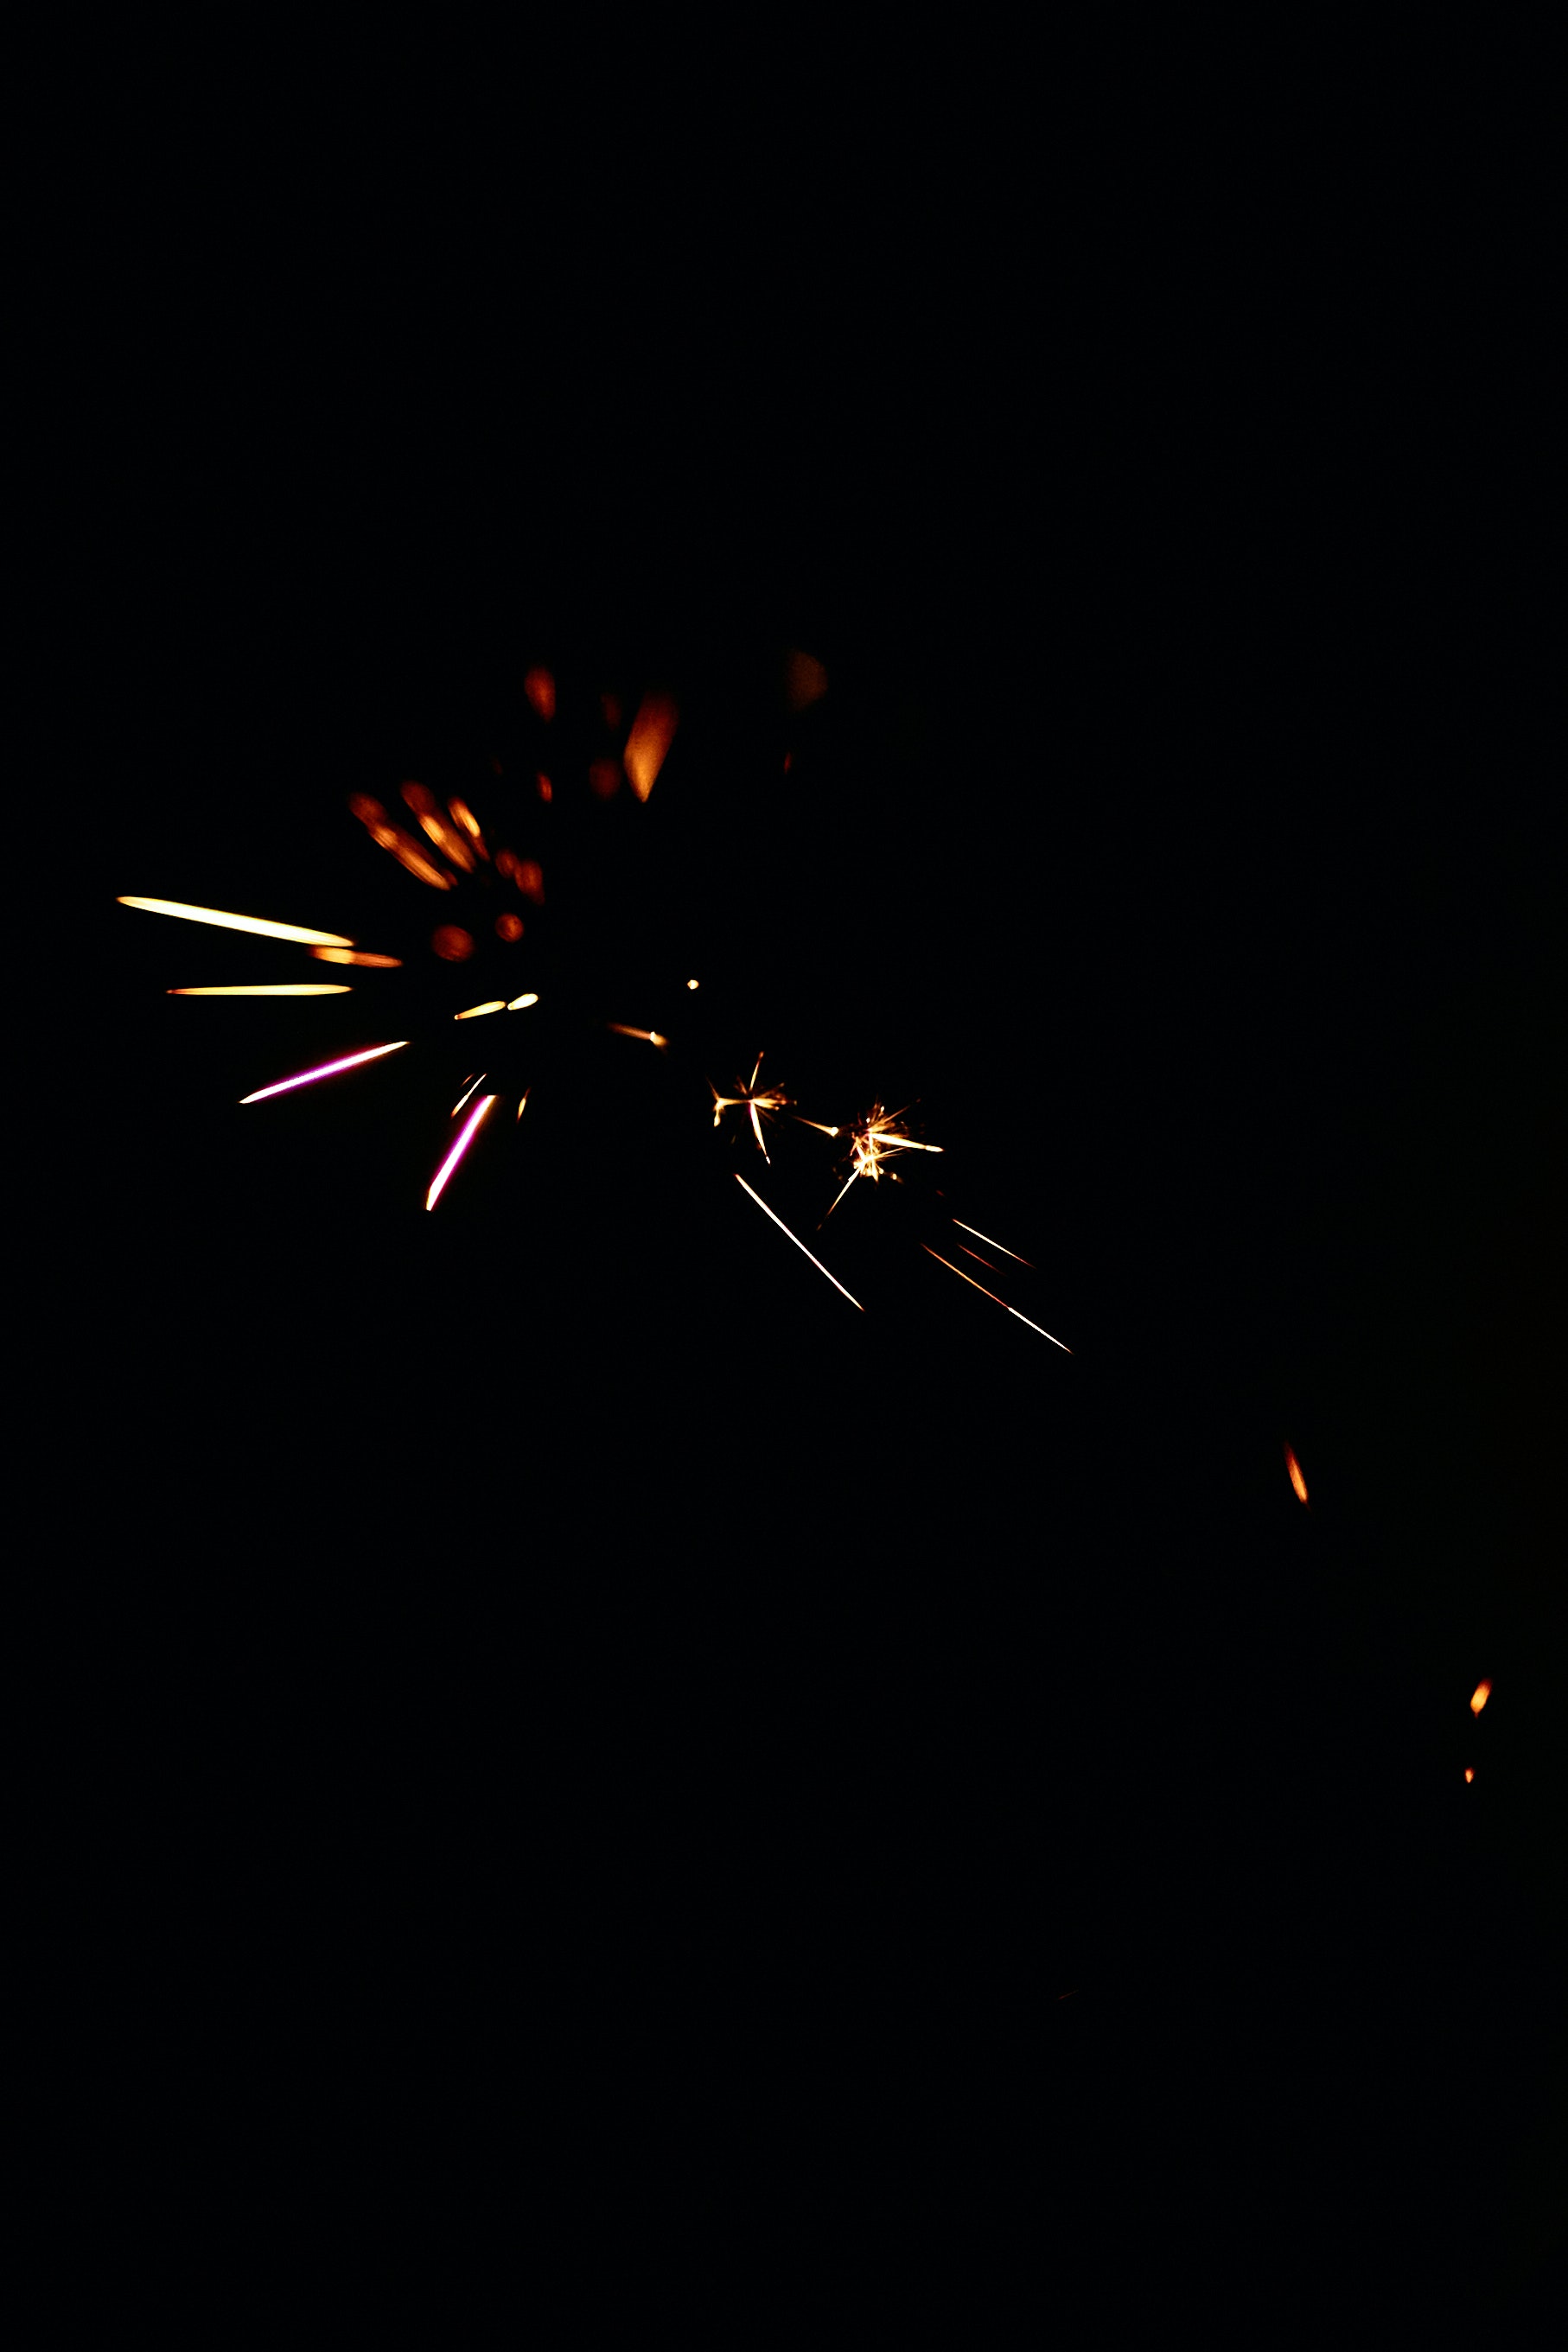
natural, fireworks, gas, event, midnight, new year, heat, darkness, electric blue, sky, holiday, diwali, new year's eve, new years day, recreation, font, night, science